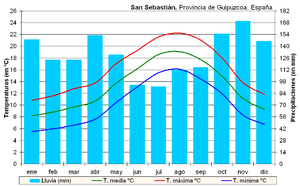
Le txakoli est un vin blanc produit à partir de raisins verts, ce qui lui donne une certaine acidité. Les variétés cultivées sont la Hondarribi zuri, Hondarribi beltza et Munematsa. Légèrement carbonaté, avec un taux d'alcool entre 10,5º et 12º. La plus grande production se centre au Pays basque, principalement dans les entrepôts des localités côtières de Getaria et de Zarautz, les deux appartenant à la Dénomination d'Origine Getariako Txakolina.
Saint-Sébastien, officiellement Donostia en basque et San Sebastián en espagnol, est une ville du Nord de l'Espagne, capitale de la province du Guipuscoa, dans la Communauté autonome basque. Elle est le siège du diocèse de Saint-Sébastien et de la province maritime de Saint-Sébastien.